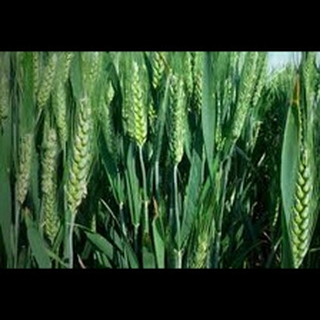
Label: wheat_leaf_blight